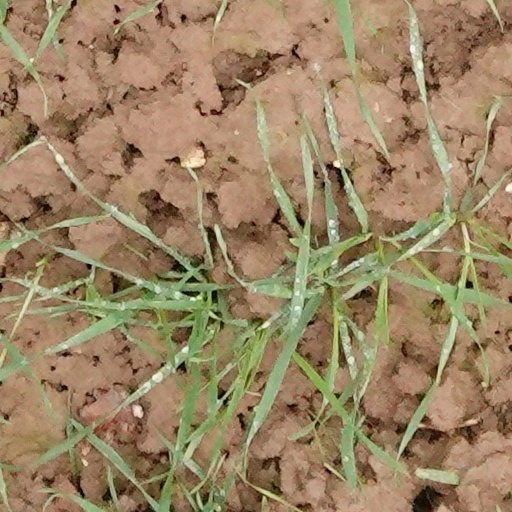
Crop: wheat